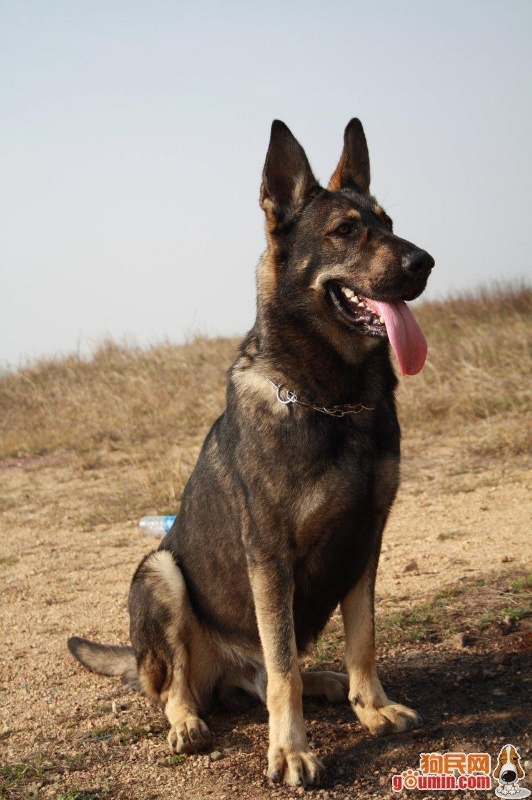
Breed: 258-n000104-Black_sable